Adrian Głębocki

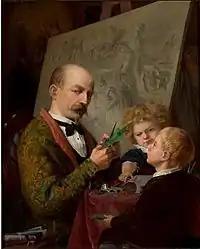
Self-portrait with His Children (c. 1870)

Adrian Mikołaj Głębocki (8 September 1833, in Panki – 15 May 1905, in Warsaw) was a Polish painter, lithographer and art teacher.